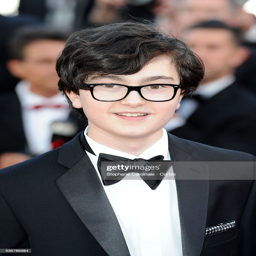
actor at the premiere during festival .